Phytophthora ramorum

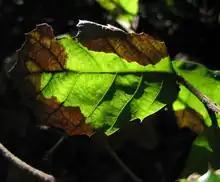
Leaf death caused by "P. ramorum"

In Europe, ramorum blight was first observed on "Rhododendron" and "Viburnum" in the early 1990s, where it was initially found mainly on container-grown plants in nurseries. The principal symptoms were leaf and twig blight. By 2007, it had spread throughout nurseries and retail centers in 16 European countries, and had been detected in gardens, parks, and woodlands in at least eight countries. It has not caused significant harm to European oak species.